Hong Kong 47

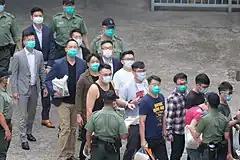
Jailed activists of the Hong Kong 47 being brought to court

The Hong Kong 47 is a group of 47 pro-democracy advocates in Hong Kong charged with conspiracy to commit subversion under the Hong Kong national security law.